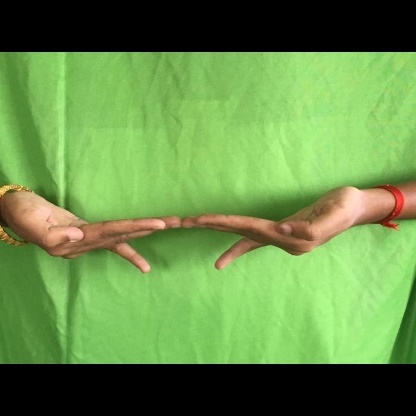
Mudra: Khatva